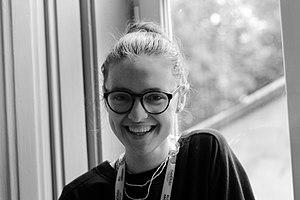
Ieva Zasimauskaitė-Kiltinavičienė est une chanteuse lituanienne. Elle représentera la Lituanie au Concours Eurovision de la chanson 2018 avec la chanson When We're Old. Elle avait auparavant tenté de représenter son pays au Concours Eurovision de la chanson en 2013, 2014, 2016 et en 2017, en participant à la sélection nationale.